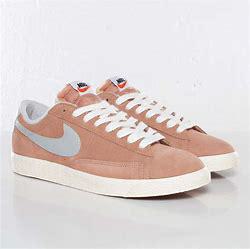
Brand: Nike
Model: Blazer